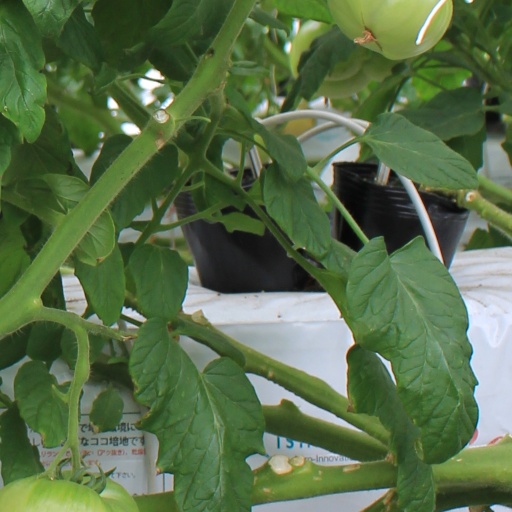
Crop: tomato